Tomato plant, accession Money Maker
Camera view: tilt-top (135 deg); turntable rotation: 90 degrees
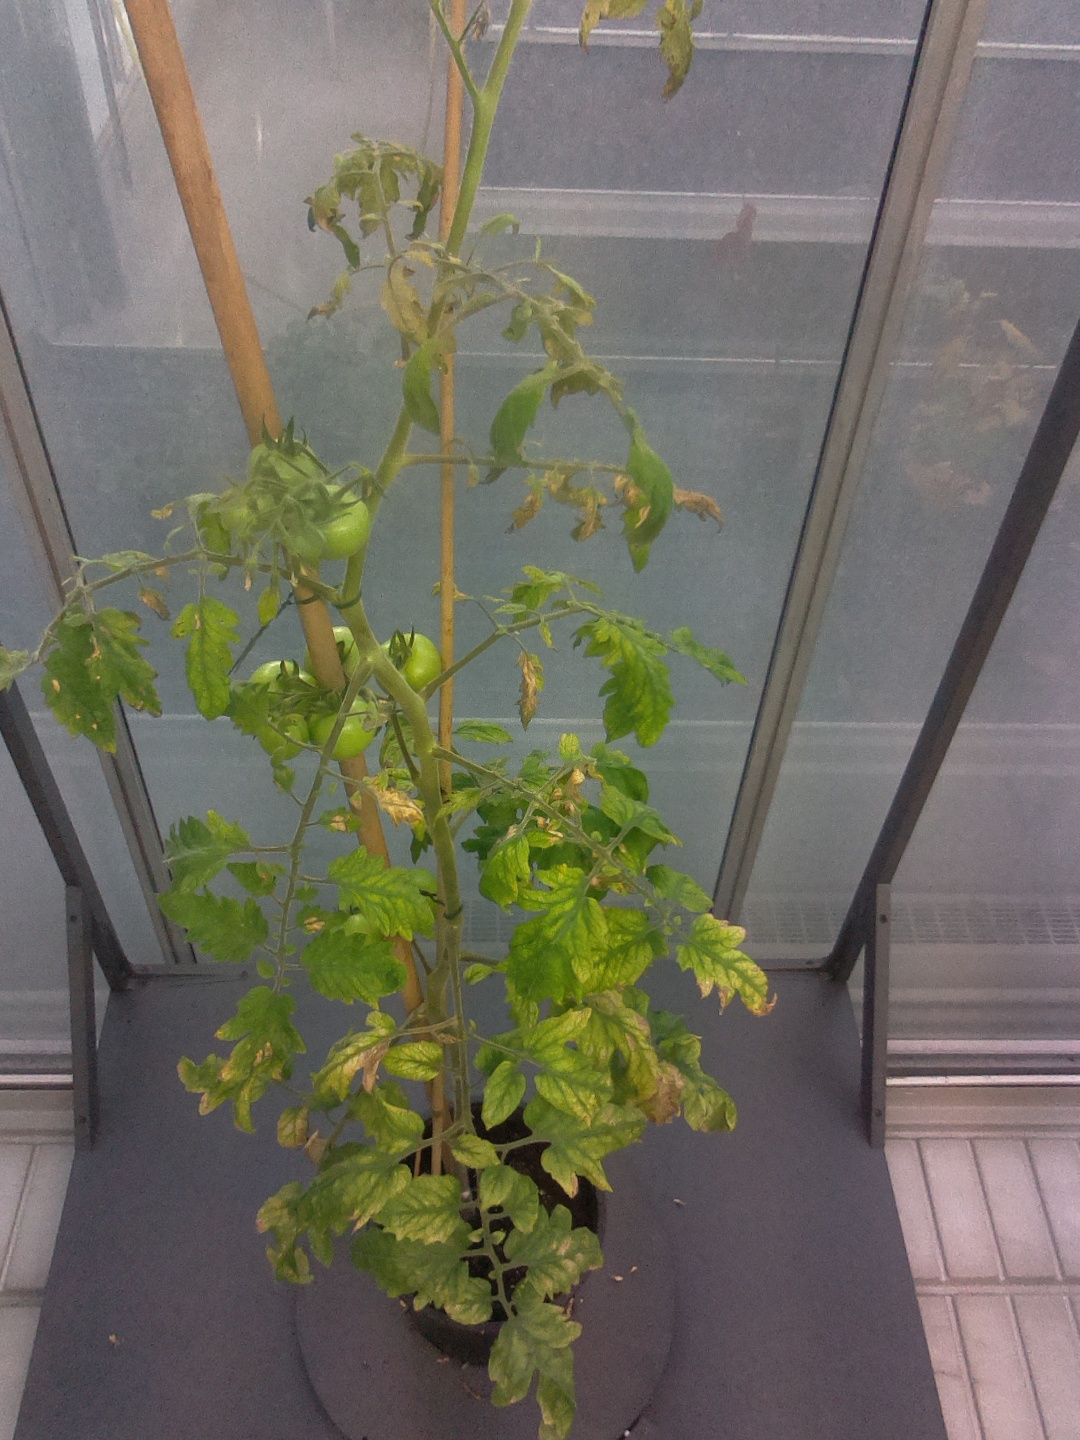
BBCH growth stage 79: 90% -100% of final fruit size